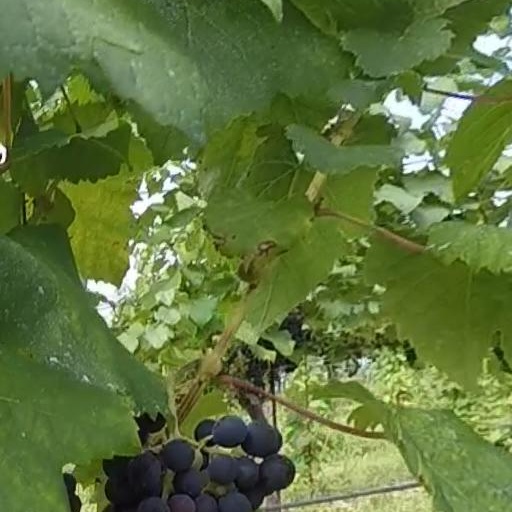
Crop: grape